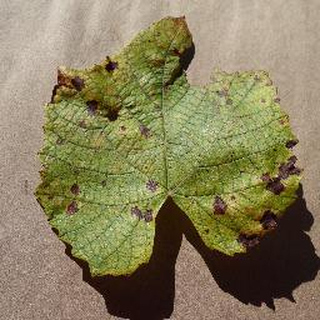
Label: grape_leaf_blight